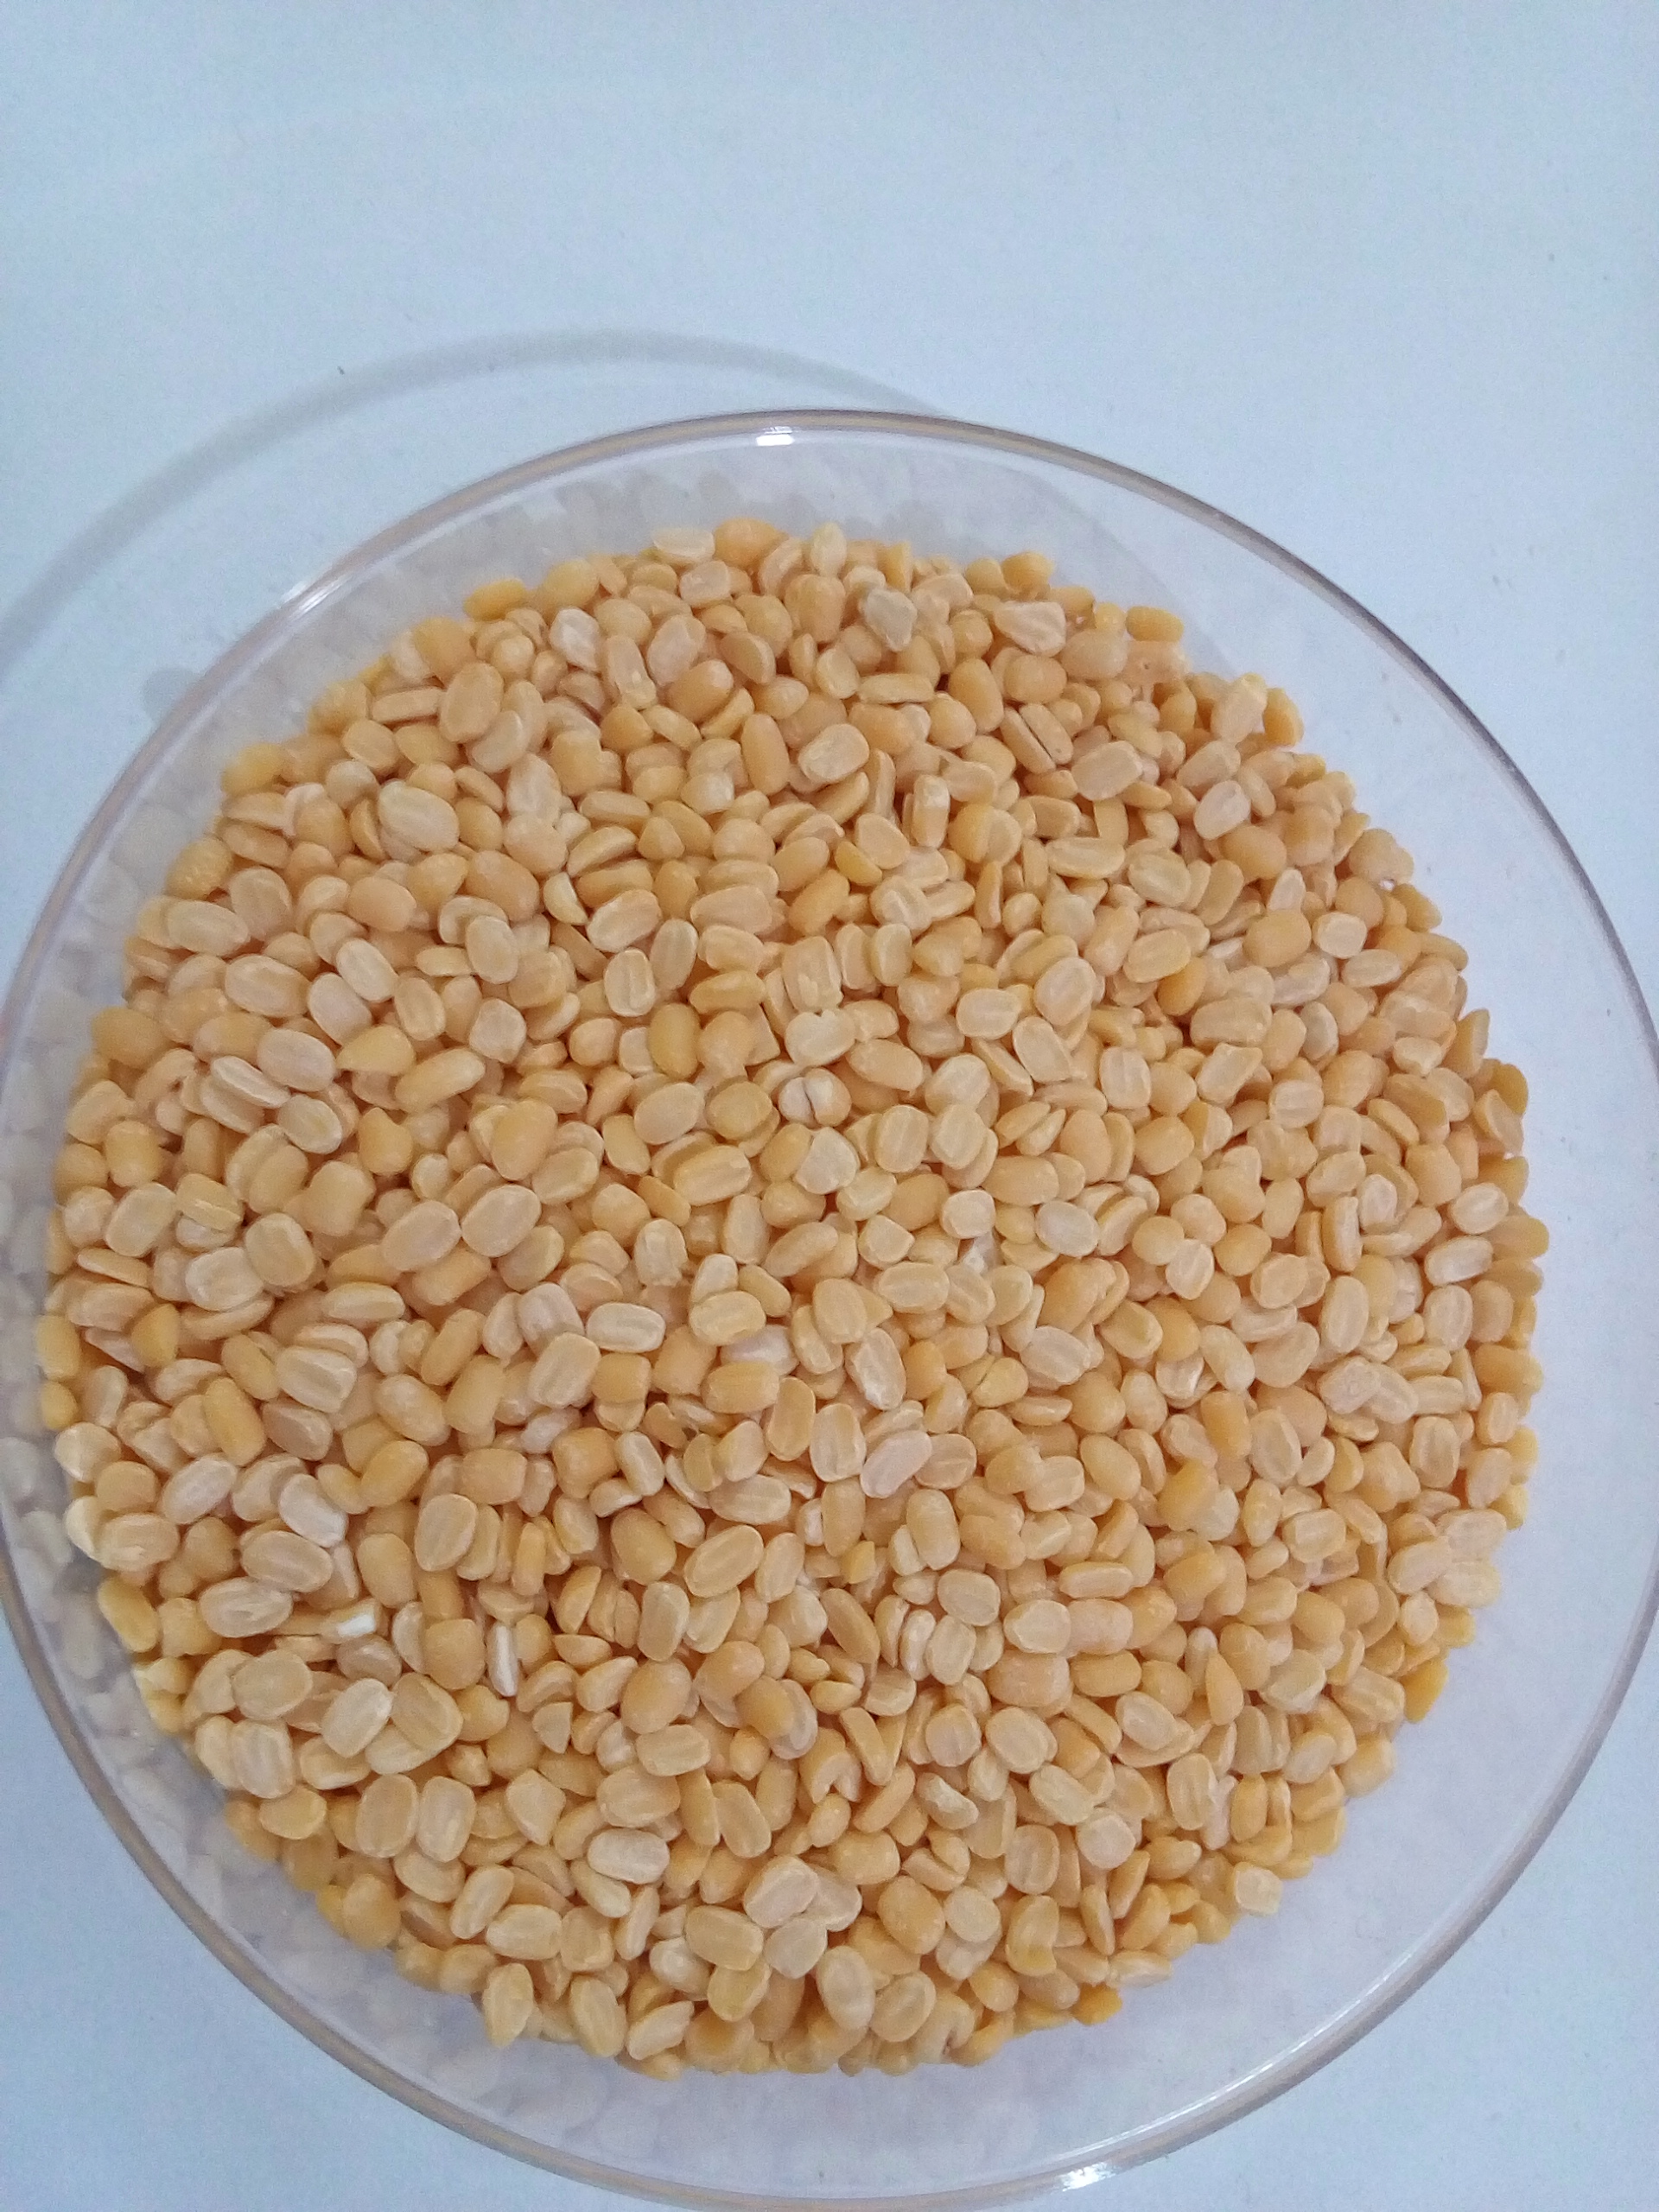
Rice seed variety: Unknown